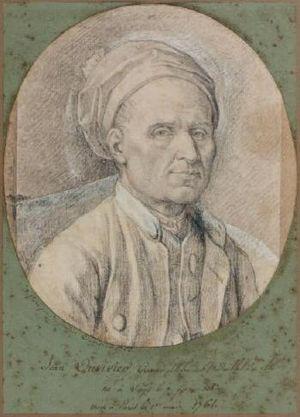
Jean Duvivier, né à Liège le 7 février 1687 et mort à Paris le 30 avril 1761, est un médailleur français.